You Were Right, Joe

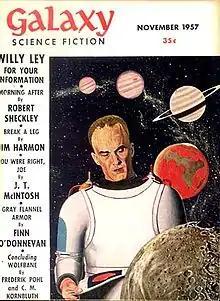
"You Were Right, Joe" was originally published in the November 1957 issue of "Galaxy Science Fiction"

"You Were Right, Joe" is a 22-page Time travel short story by Scottish writer J. T. McIntosh, published in the November 1957 issue of "Galaxy Science Fiction".